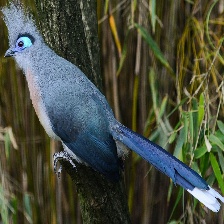
Species: CRESTED COUA
Scientific name: COUA CRISTATA